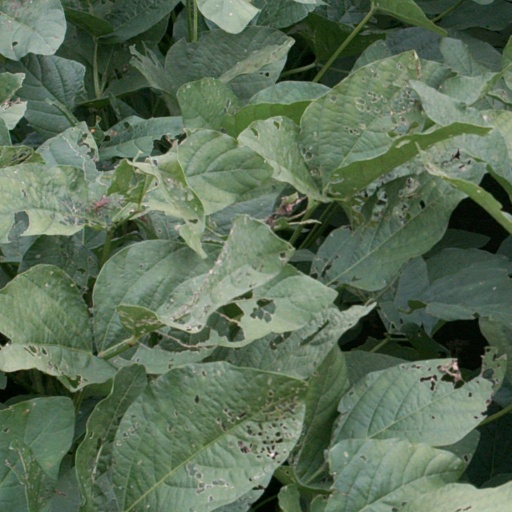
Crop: soybean